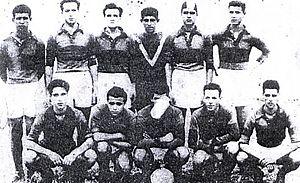
Equipe de la Jeunesse sportive de Kabylie lors de la saison 1950-1951.